Carlos Sánchez (footballer, born 1986)

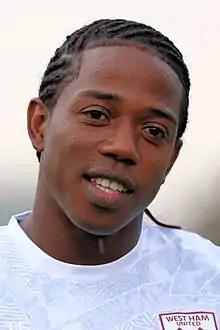
Sánchez with West Ham United in 2019

Carlos Alberto Sánchez Moreno (born 6 February 1986) is a Colombian former professional footballer who played as a defensive midfielder. He is nicknamed "La Roca" ("The Rock"), due to his strength.